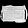
Label: Bag